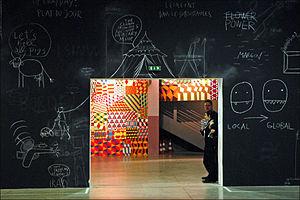
La Sucrière est un bâtiment de Lyon, situé sur les quais de la Saône dans le quartier de la Confluence. Construite dans les années 1930 sur les Docks de Lyon-Confluence et aujourd'hui totalement rénovée, elle est un des seuls bâtiments historiques demeurant dans ce quartier.